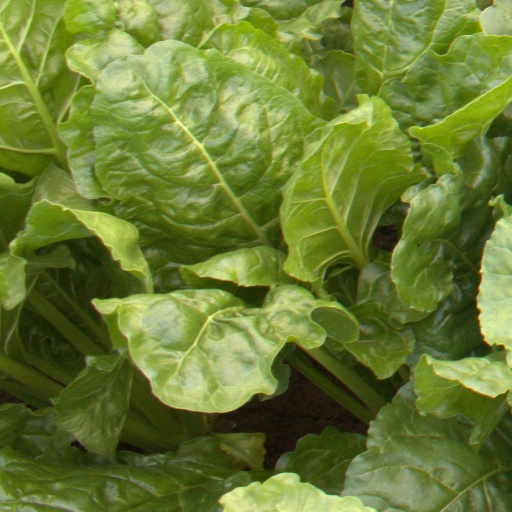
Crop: sugar beet